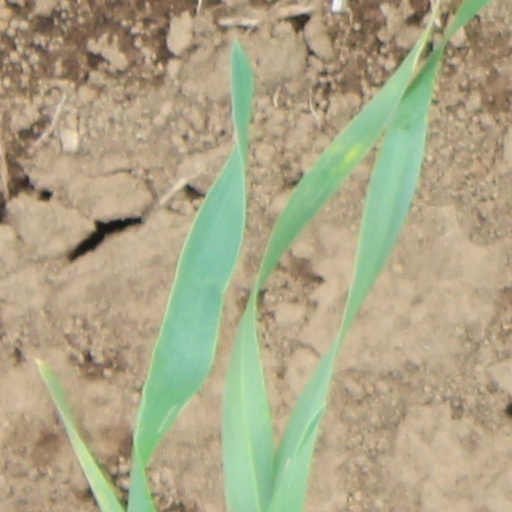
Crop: wheat